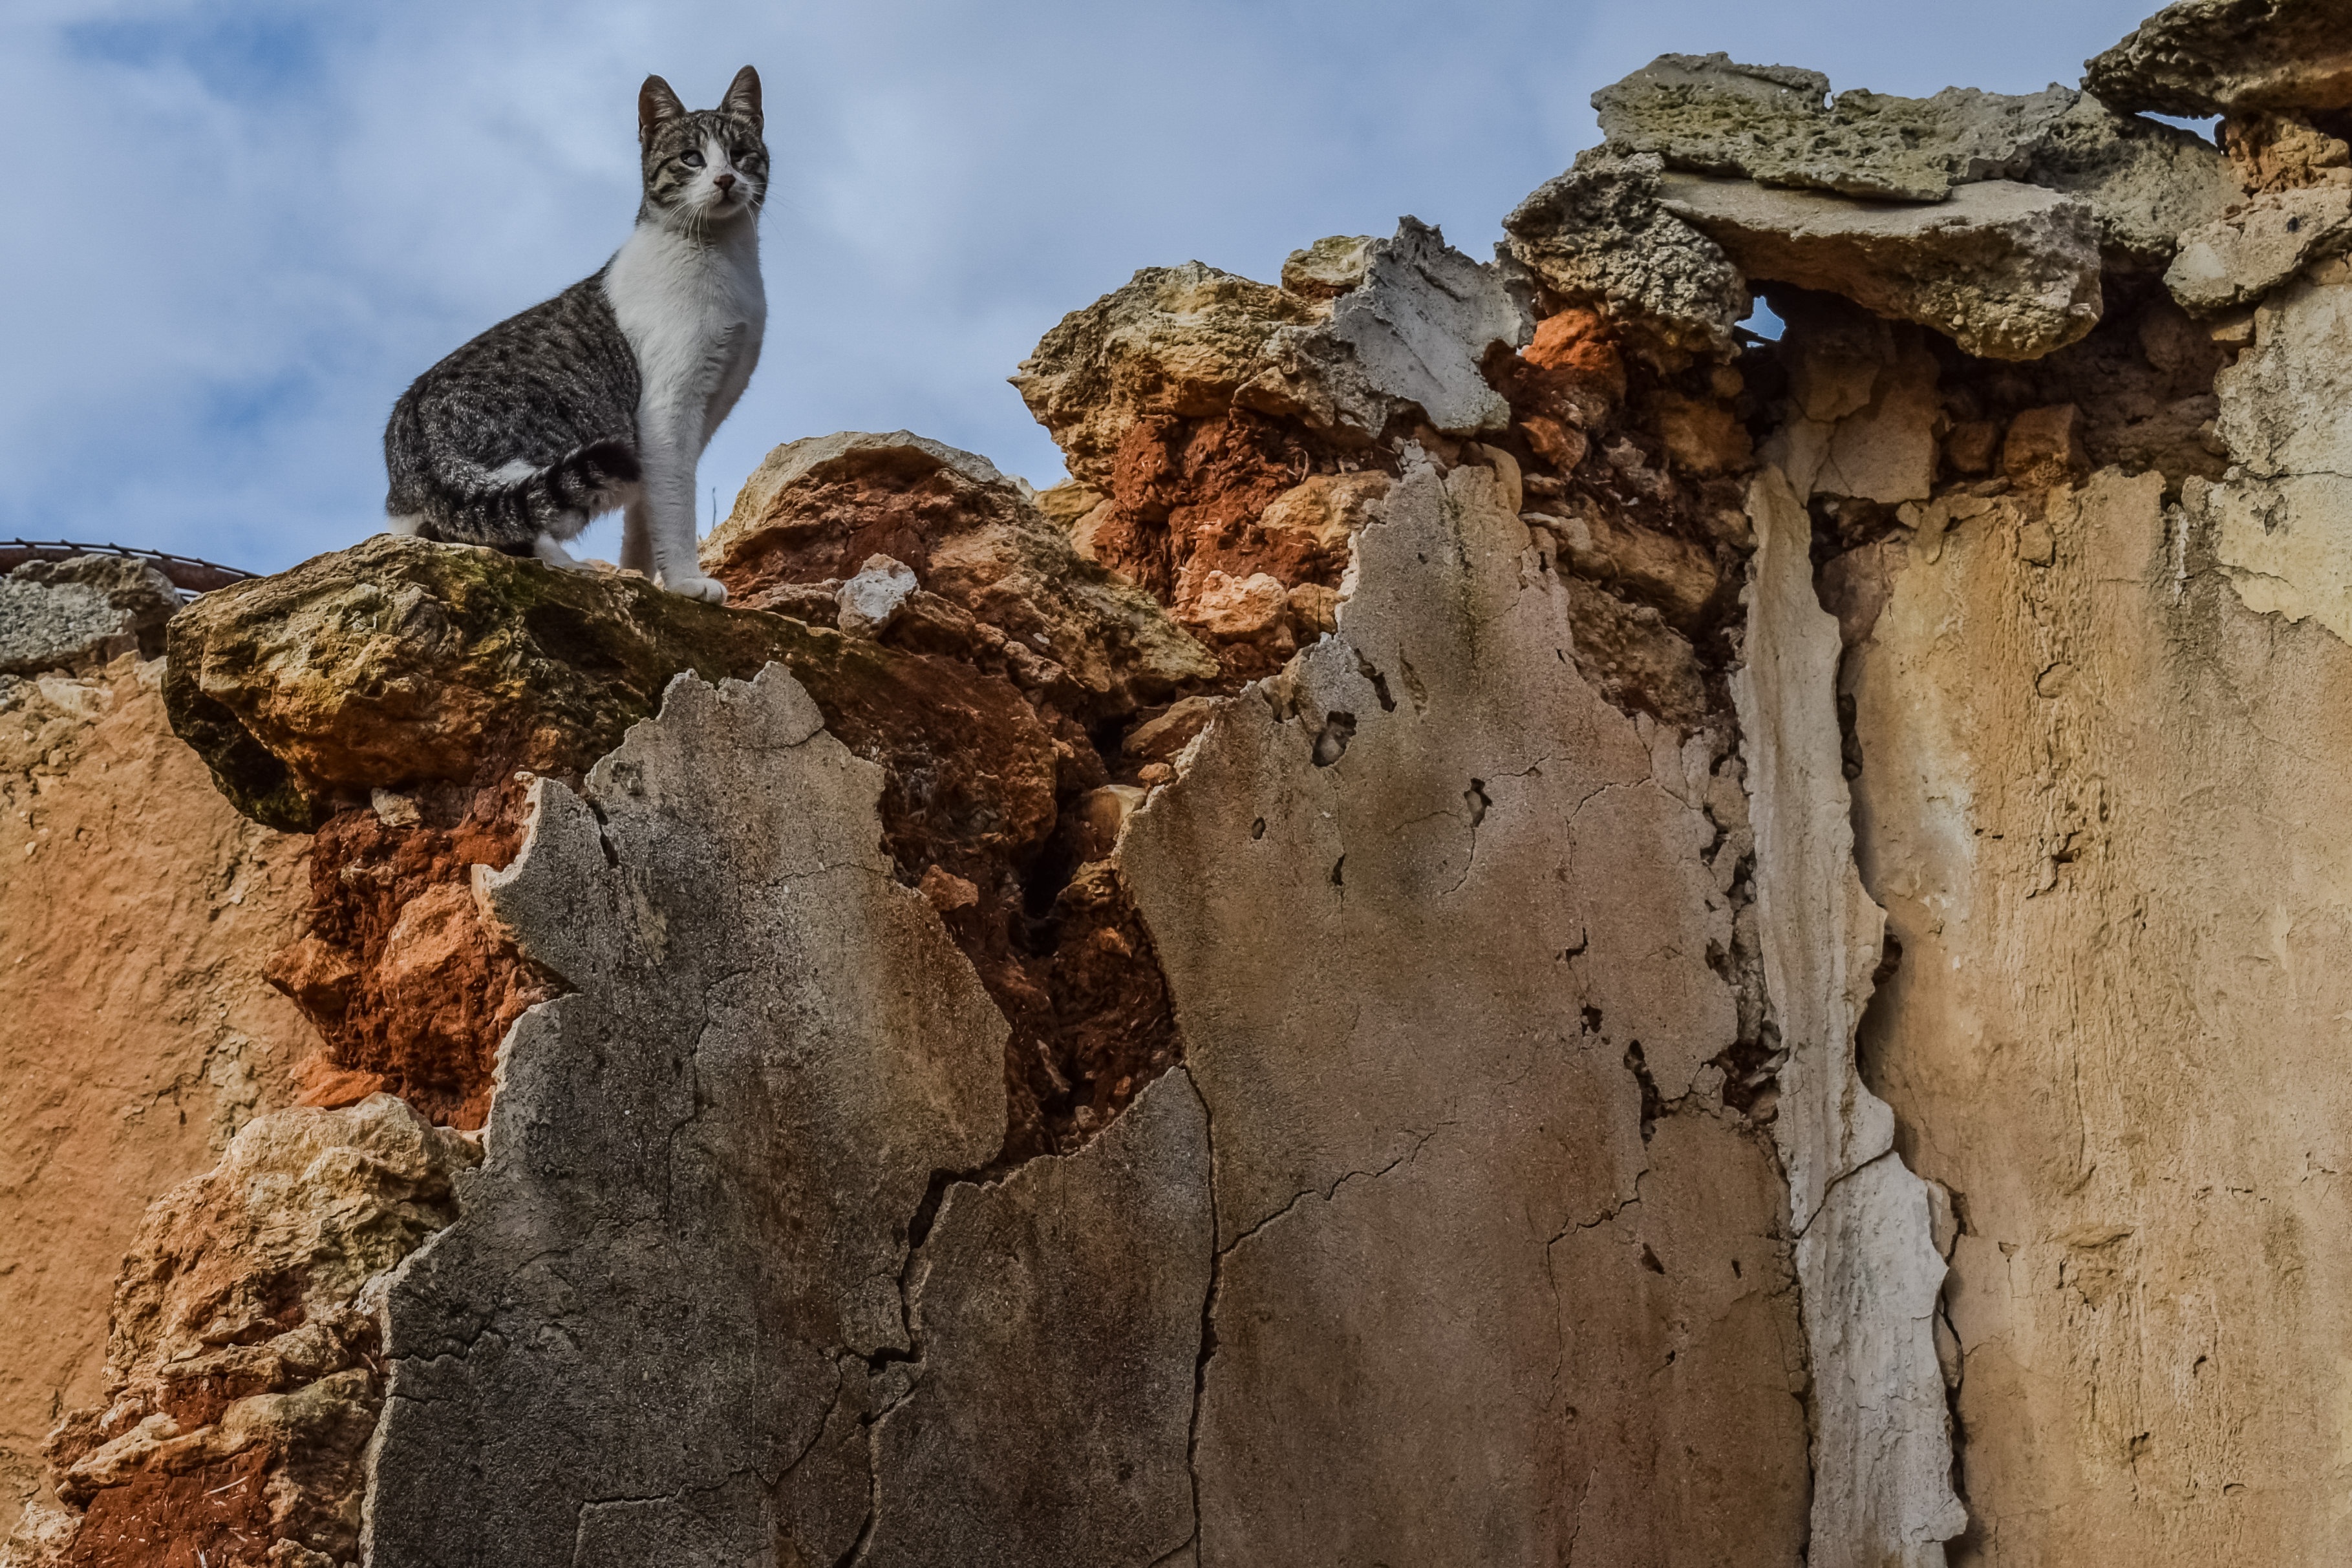
landscape, tree, rock, sky, wall, formation, wildlife, cat, decay, fauna, geology, outcrop, damaged, feral